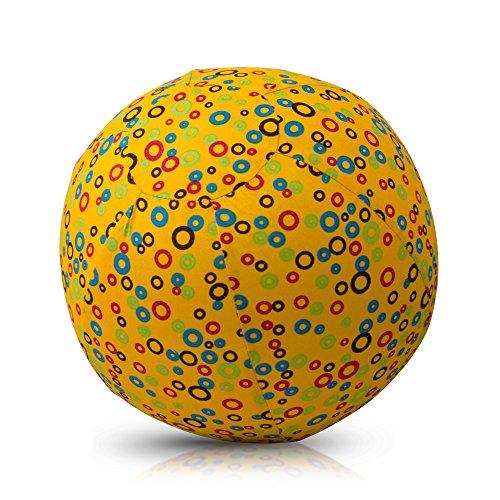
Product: BUBABLOON Sensory Soft Cotton Balloon Cover, Circles Yellow
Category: Toys & Games | Baby & Toddler Toys
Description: This balloon cover completely encloses a balloon creating a fun and safe new way to present and play with balloons.
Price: $12.00
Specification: ProductDimensions:3.9x1.4x6.3inches|ItemWeight:1.44ounces|ShippingWeight:1.44ounces(Viewshippingratesandpolicies)|ShippingAdvisory:Thisitemmustbeshippedseparatelyfromotheritemsinyourorder.Additionalshippingchargeswillnotapply.|ASIN:B01MQ1EY35|Itemmodelnumber:Bubabloon_BB-369|Manufacturerrecommendedage:4yearsandup